Oliveira de Azeméis, Santiago de Riba-Ul, Ul, Macinhata da Seixa e Madail

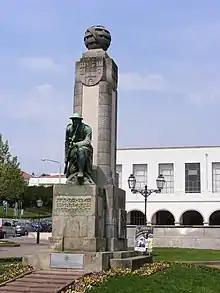
Monument in Oliveira de Azeméis to soldiers killed in World War I

Oliveira de Azeméis, Santiago de Riba-Ul, Ul, Macinhata da Seixa e Madail is a civil parish in the municipality of Oliveira de Azeméis in Porto Metropolitan Area, Portugal. It was formed in 2013 by the merger of the former parishes Oliveira de Azeméis, Santiago de Riba-Ul, Ul, Macinhata da Seixa and Madail. The population in 2011 was 20,760, in an area of 25.94 km.